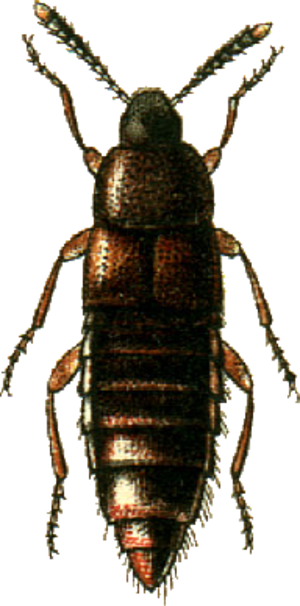
This file has been extracted from another file: Jacobs13.jpg